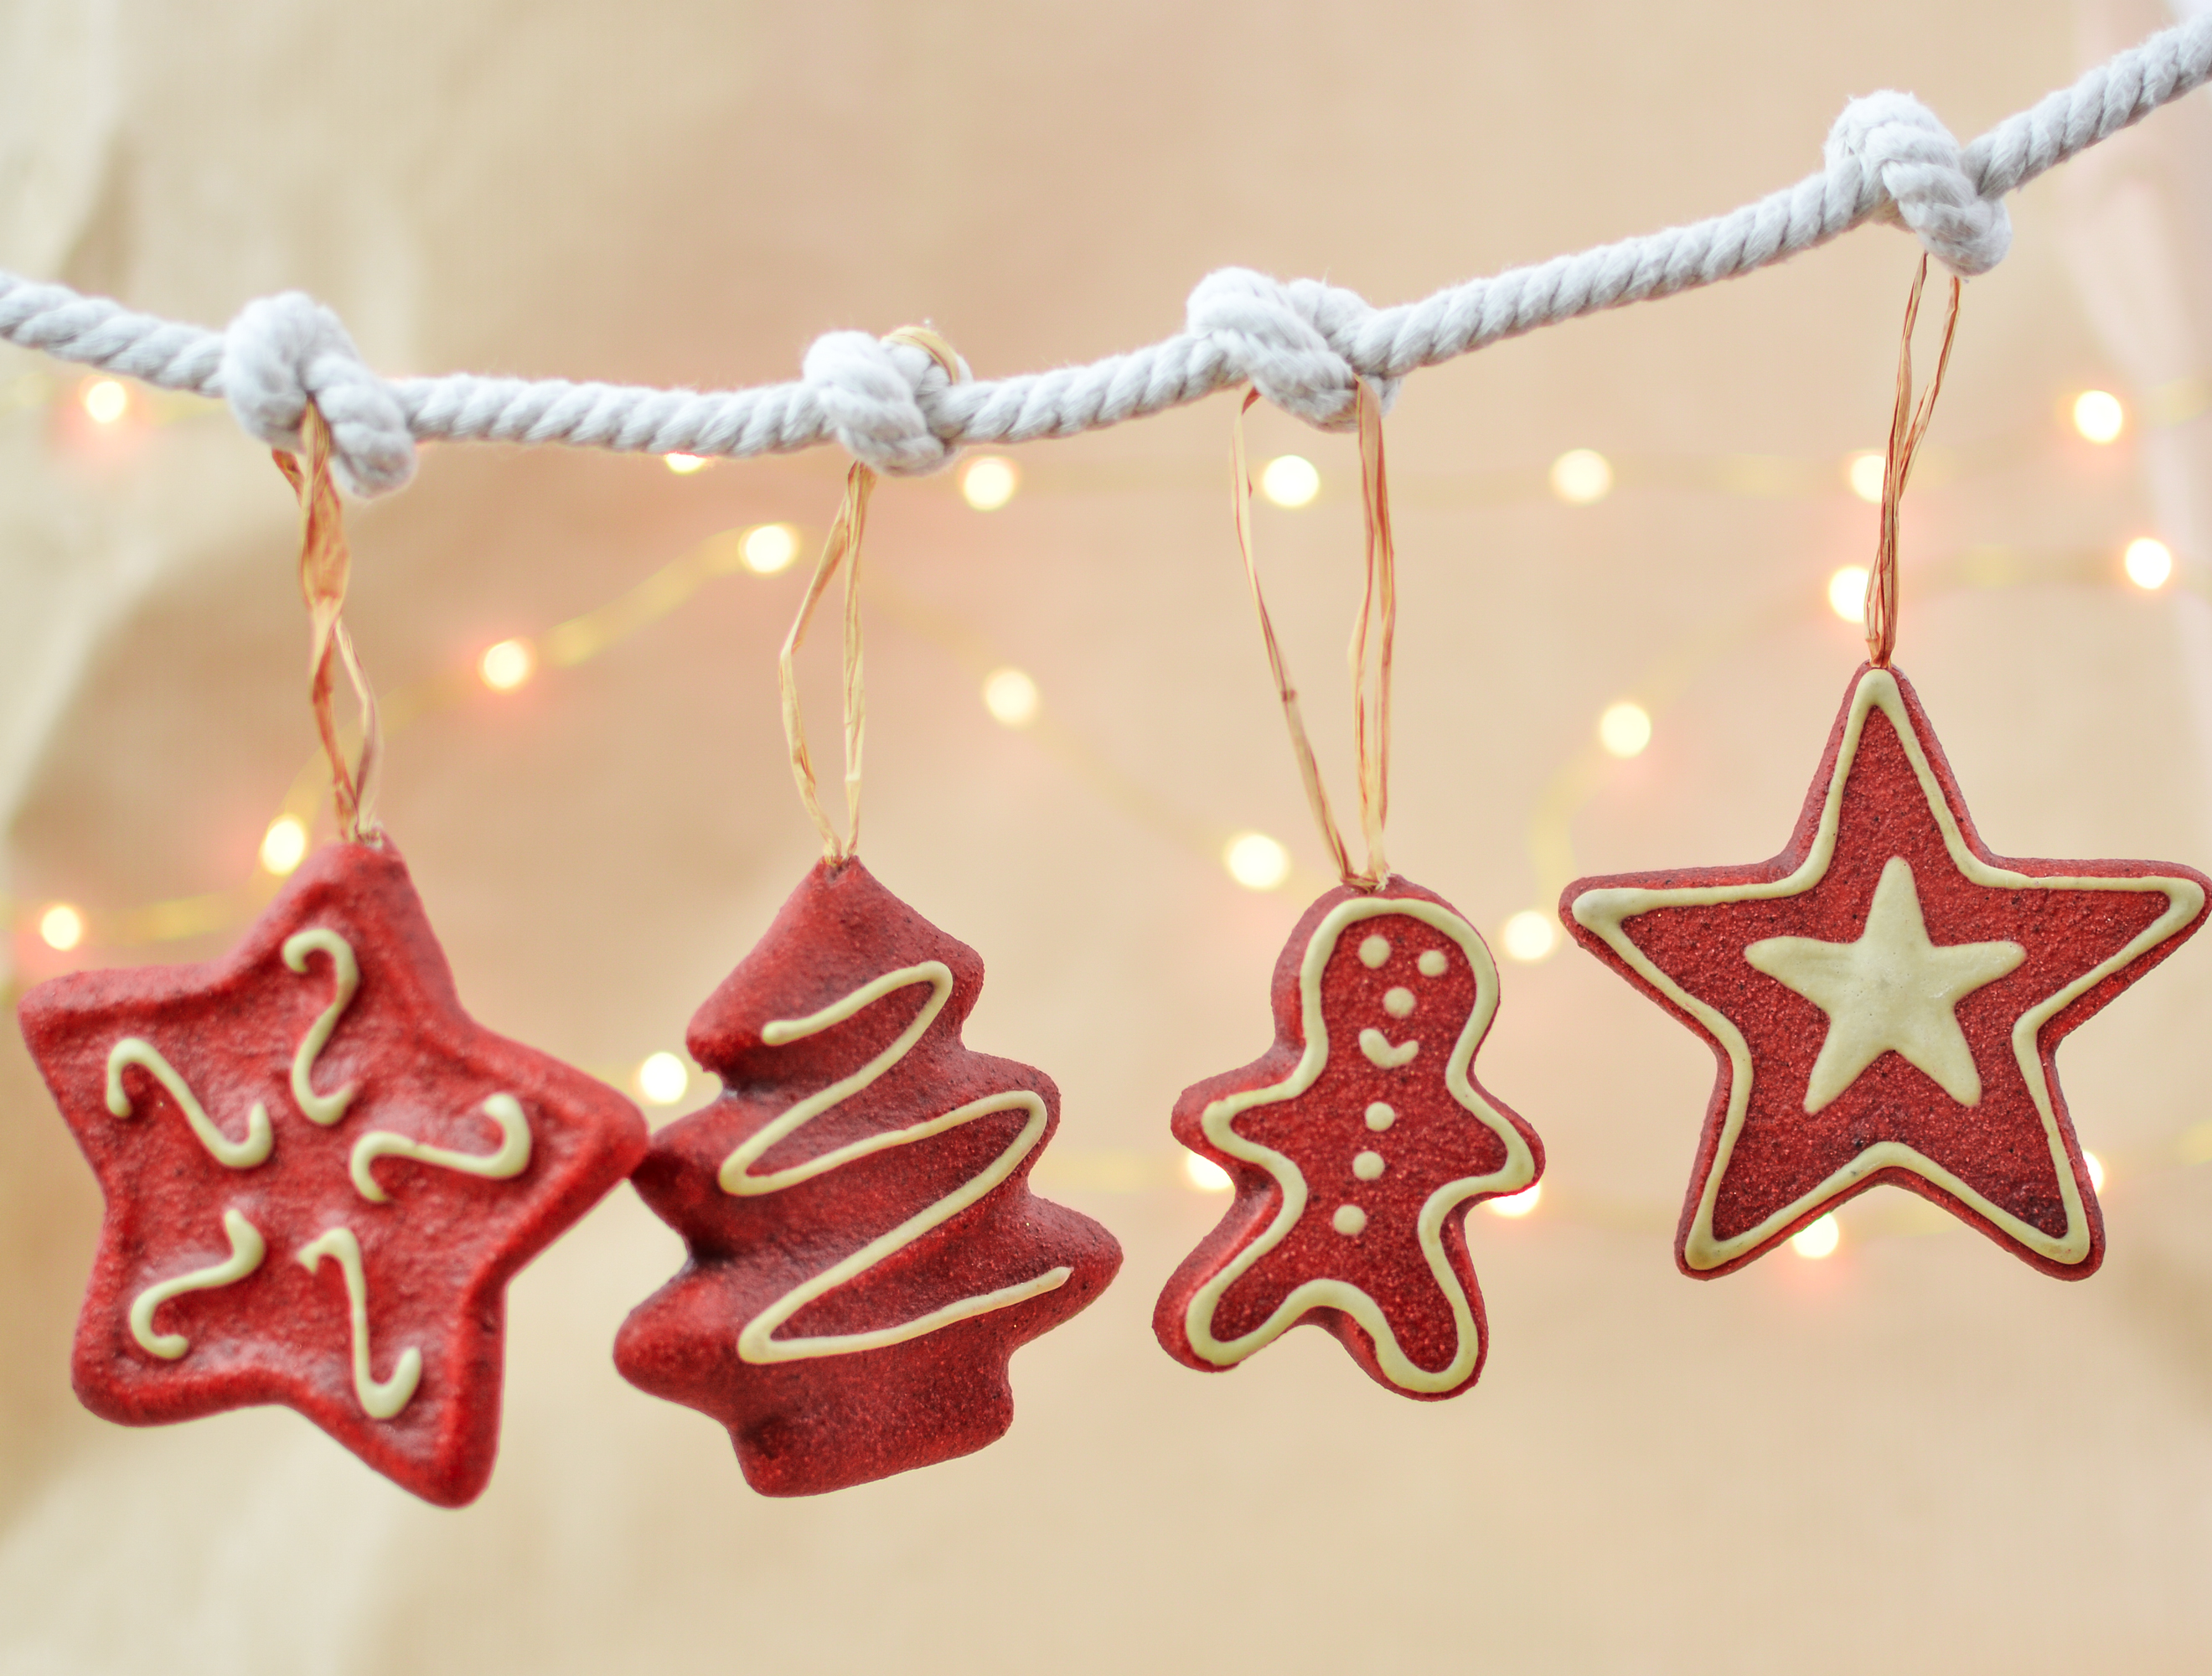
christmas, decoration, christmas decoration, holiday, red, christmas decorations, xmas, celebration, season, december, tradition, shiny, seasonal, star, tree, gingerbread man, traditional, merry, bright, decor, festive, decorative, golden, light, happy, glitter, glow, sparkle, blur, christmas ornament, jewellery, necklace